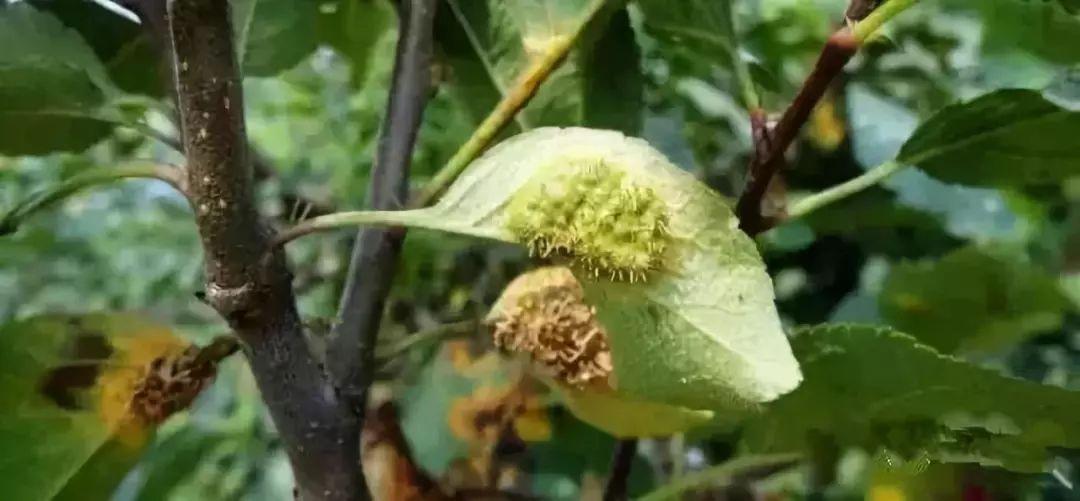
Plant: Apple
Disease: apple rust